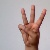
The image shows a hand gesture representing the letter 'W' in Indian Sign Language.